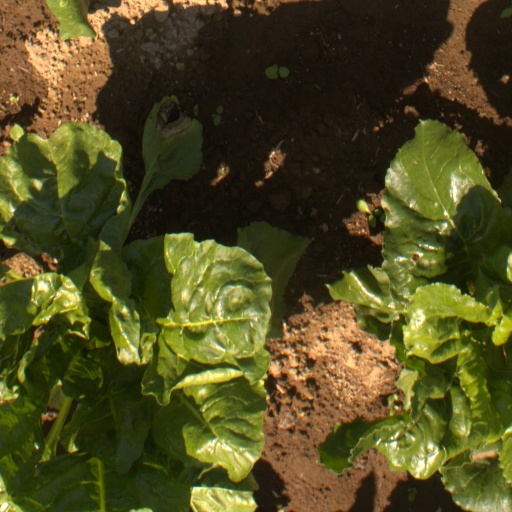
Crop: sugar beet